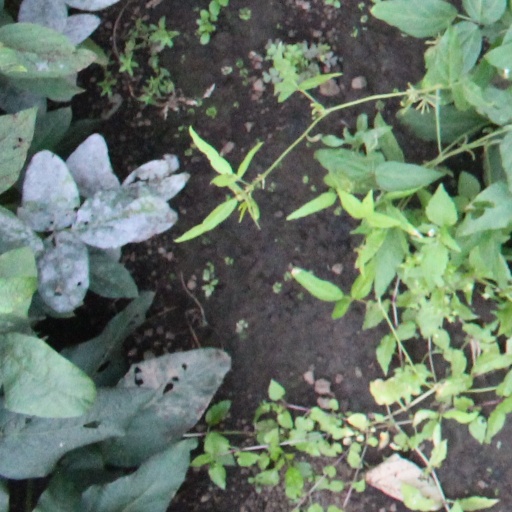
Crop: soybean